List of awards and nominations received by Glee

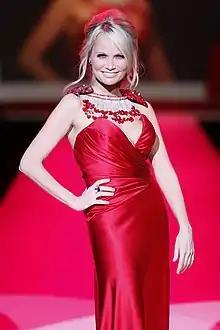
Chenoweth won "Outstanding Guest Star" at the 2009 Satellite Awards for her performance in the episode "The Rhodes Not Taken".

The People's Choice Awards recognize the people and work of popular culture, and are voted on by the general public. "Glee" won the "Favorite New TV Comedy" award in 2010, and was nominated for three awards in 2011.